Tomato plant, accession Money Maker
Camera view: bottom (45 deg); turntable rotation: 90 degrees
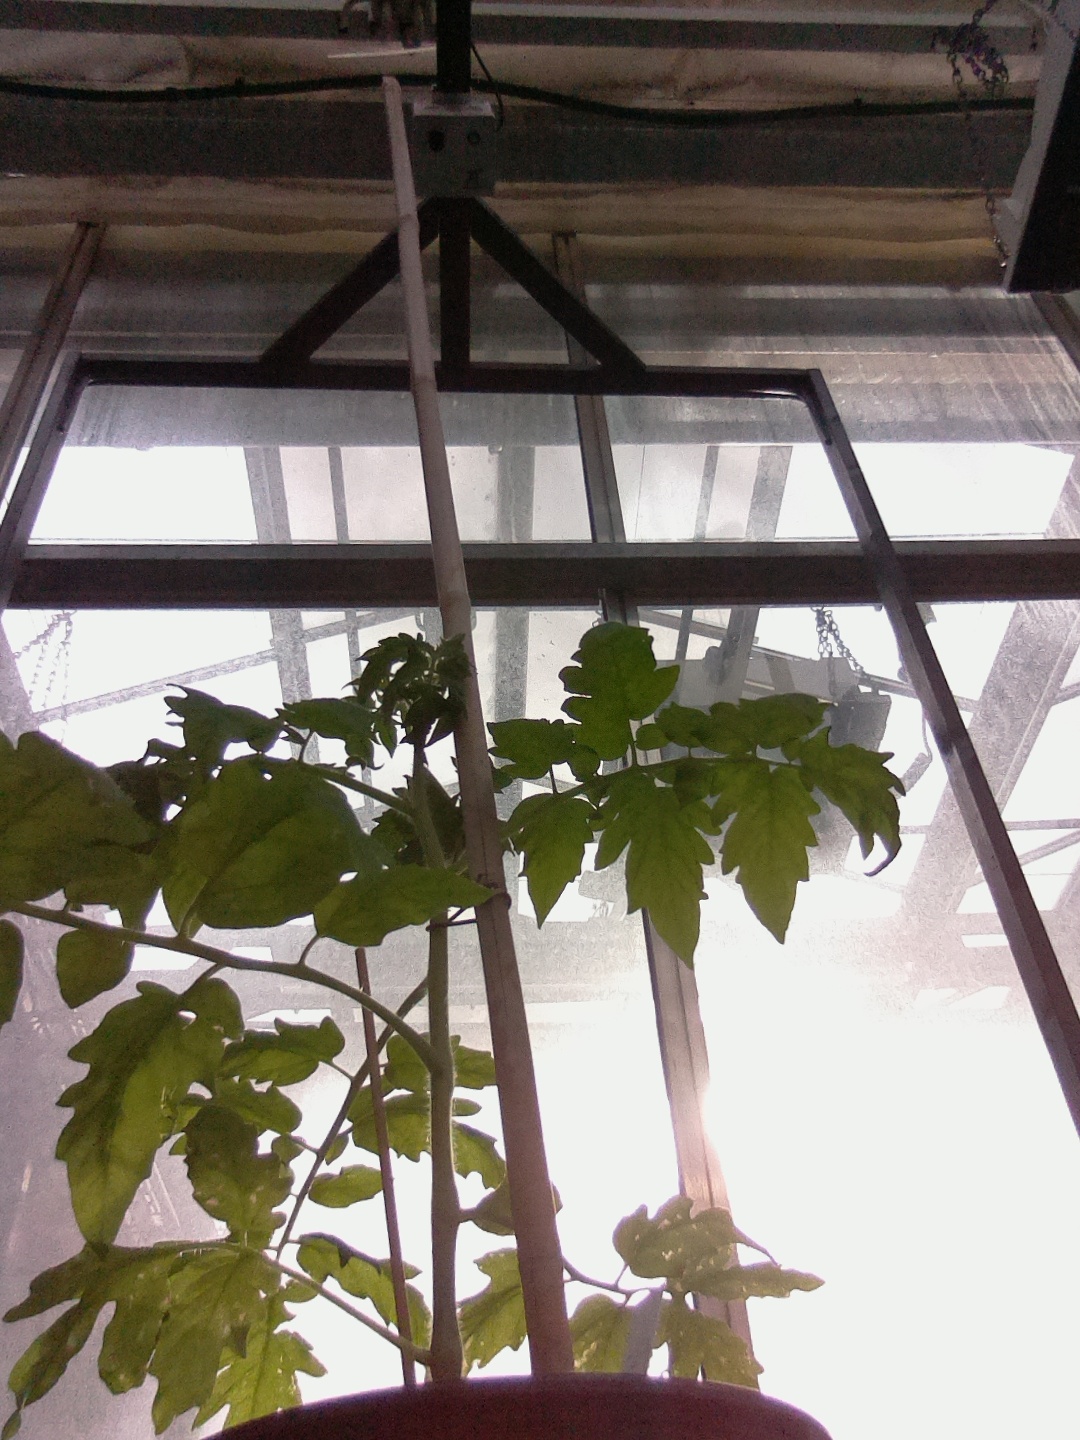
BBCH growth stage 20: First Side shoot start formed